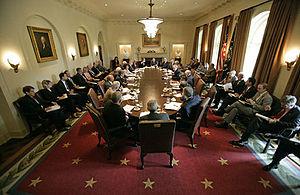
L'aile Ouest est le nom du bâtiment abritant les bureaux du président des États-Unis. Elle fait partie du complexe de la Maison-Blanche et est située juste à l'ouest de la Résidence exécutive, le corps central, résidentiel et historique de la Maison-Blanche, à laquelle elle est reliée par une colonnade. Moins haute que le bâtiment central et largement dissimulée par les arbres, l'aile Ouest est peu visible de l'extérieur. Elle comprend un rez-de-chaussée/rez-de-jardin où se trouvent les principales pièces dont le bureau ovale et la Cabinet Room, la salle où se réunit le cabinet présidentiel, un petit étage et un sous-sol où se trouve la Situation Room, une salle d'opérations pour gérer les situations d'urgence.
La Maison-Blanche est la résidence officielle et le bureau du président des États-Unis. Elle se situe au 1600, Pennsylvania Avenue NW à Washington D.C. Le bâtiment en grès d'Aquia Creek et peint en blanc, construit entre 1792 et 1800, s'inspire du style georgien. Il est le lieu de résidence, de travail et de réception de tous les présidents américains depuis John Adams, deuxième président des États-Unis, qui y entre en 1800.
La Cabinet Room est la pièce de la Maison-Blanche où se réunit le cabinet des États-Unis composé du président américain, de ses secrétaires et de quelques-uns de ses principaux conseillers. Elle sert également pour d'autres réunions présidentielles dont la réception de délégations étrangères. La Cabinet Room est située dans l'aile Ouest du complexe de la Maison Blanche, à proximité du bureau ovale; elle ouvre sur la colonnade et le Rose Garden, la roseraie de la Maison-Blanche.